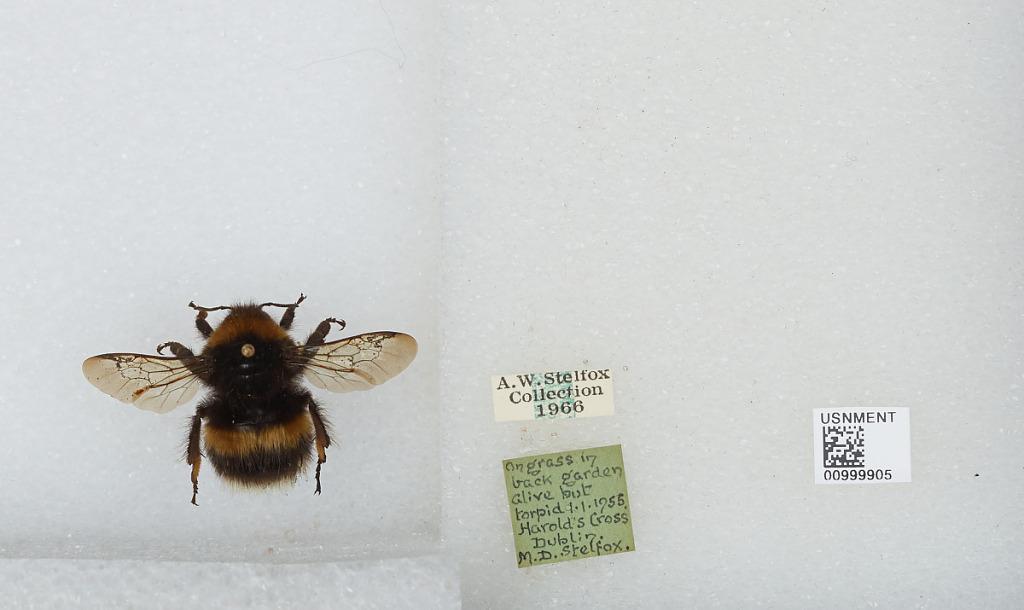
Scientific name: Bombus (Bombus) lucorum (Linnaeus)
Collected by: M. Stelfox
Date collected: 1955-1-1
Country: Ireland
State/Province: Dublin
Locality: Dublin
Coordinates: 53.35, -6.27